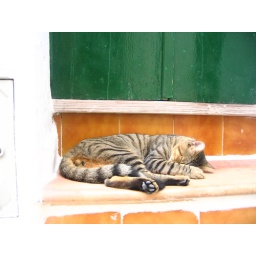
cat sleeps in the door